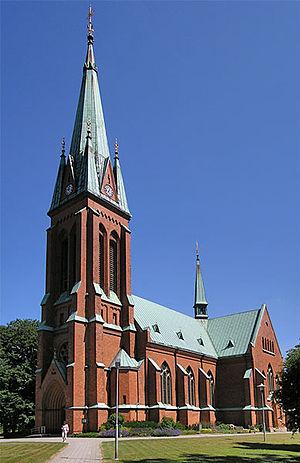
Eslöv est une ville de Suède, chef-lieu de la commune d'Eslöv, en Scanie.